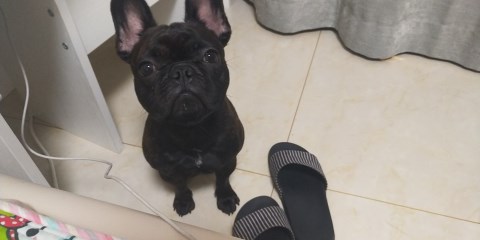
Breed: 1121-n000002-French_bulldog